Life and Death Are Wearing Me Out

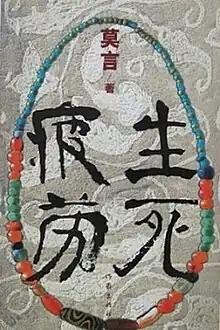
First edition (Chinese)

Life and Death Are Wearing Me Out is a 2006 novel by Chinese writer Mo Yan, who won the Nobel Prize for Literature in 2012. The book is a historical fiction exploring China's development during the latter half of the 20th century through the eyes of a noble and generous landowner who is killed and reincarnated as various farm animals in rural China. It has drawn praise from critics, and was the recipient of the inaugural Newman Prize for Chinese Literature in 2009. An English translation was published in 2008.